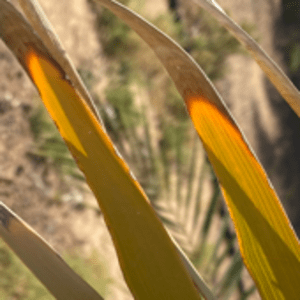
Label: Potassium Deficiency